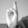
ASL letter: R